Confissões de Adolescente

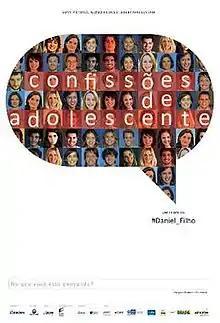
Theatrical release poster

Confissões de Adolescente is a 2013 Brazilian comedy-drama film directed by Daniel Filho and Cris d'Amato, based on the diaries of Maria Mariana, which also led to theatrical performances, a book and TV series, the film follows the rites of passage experienced by four sisters.